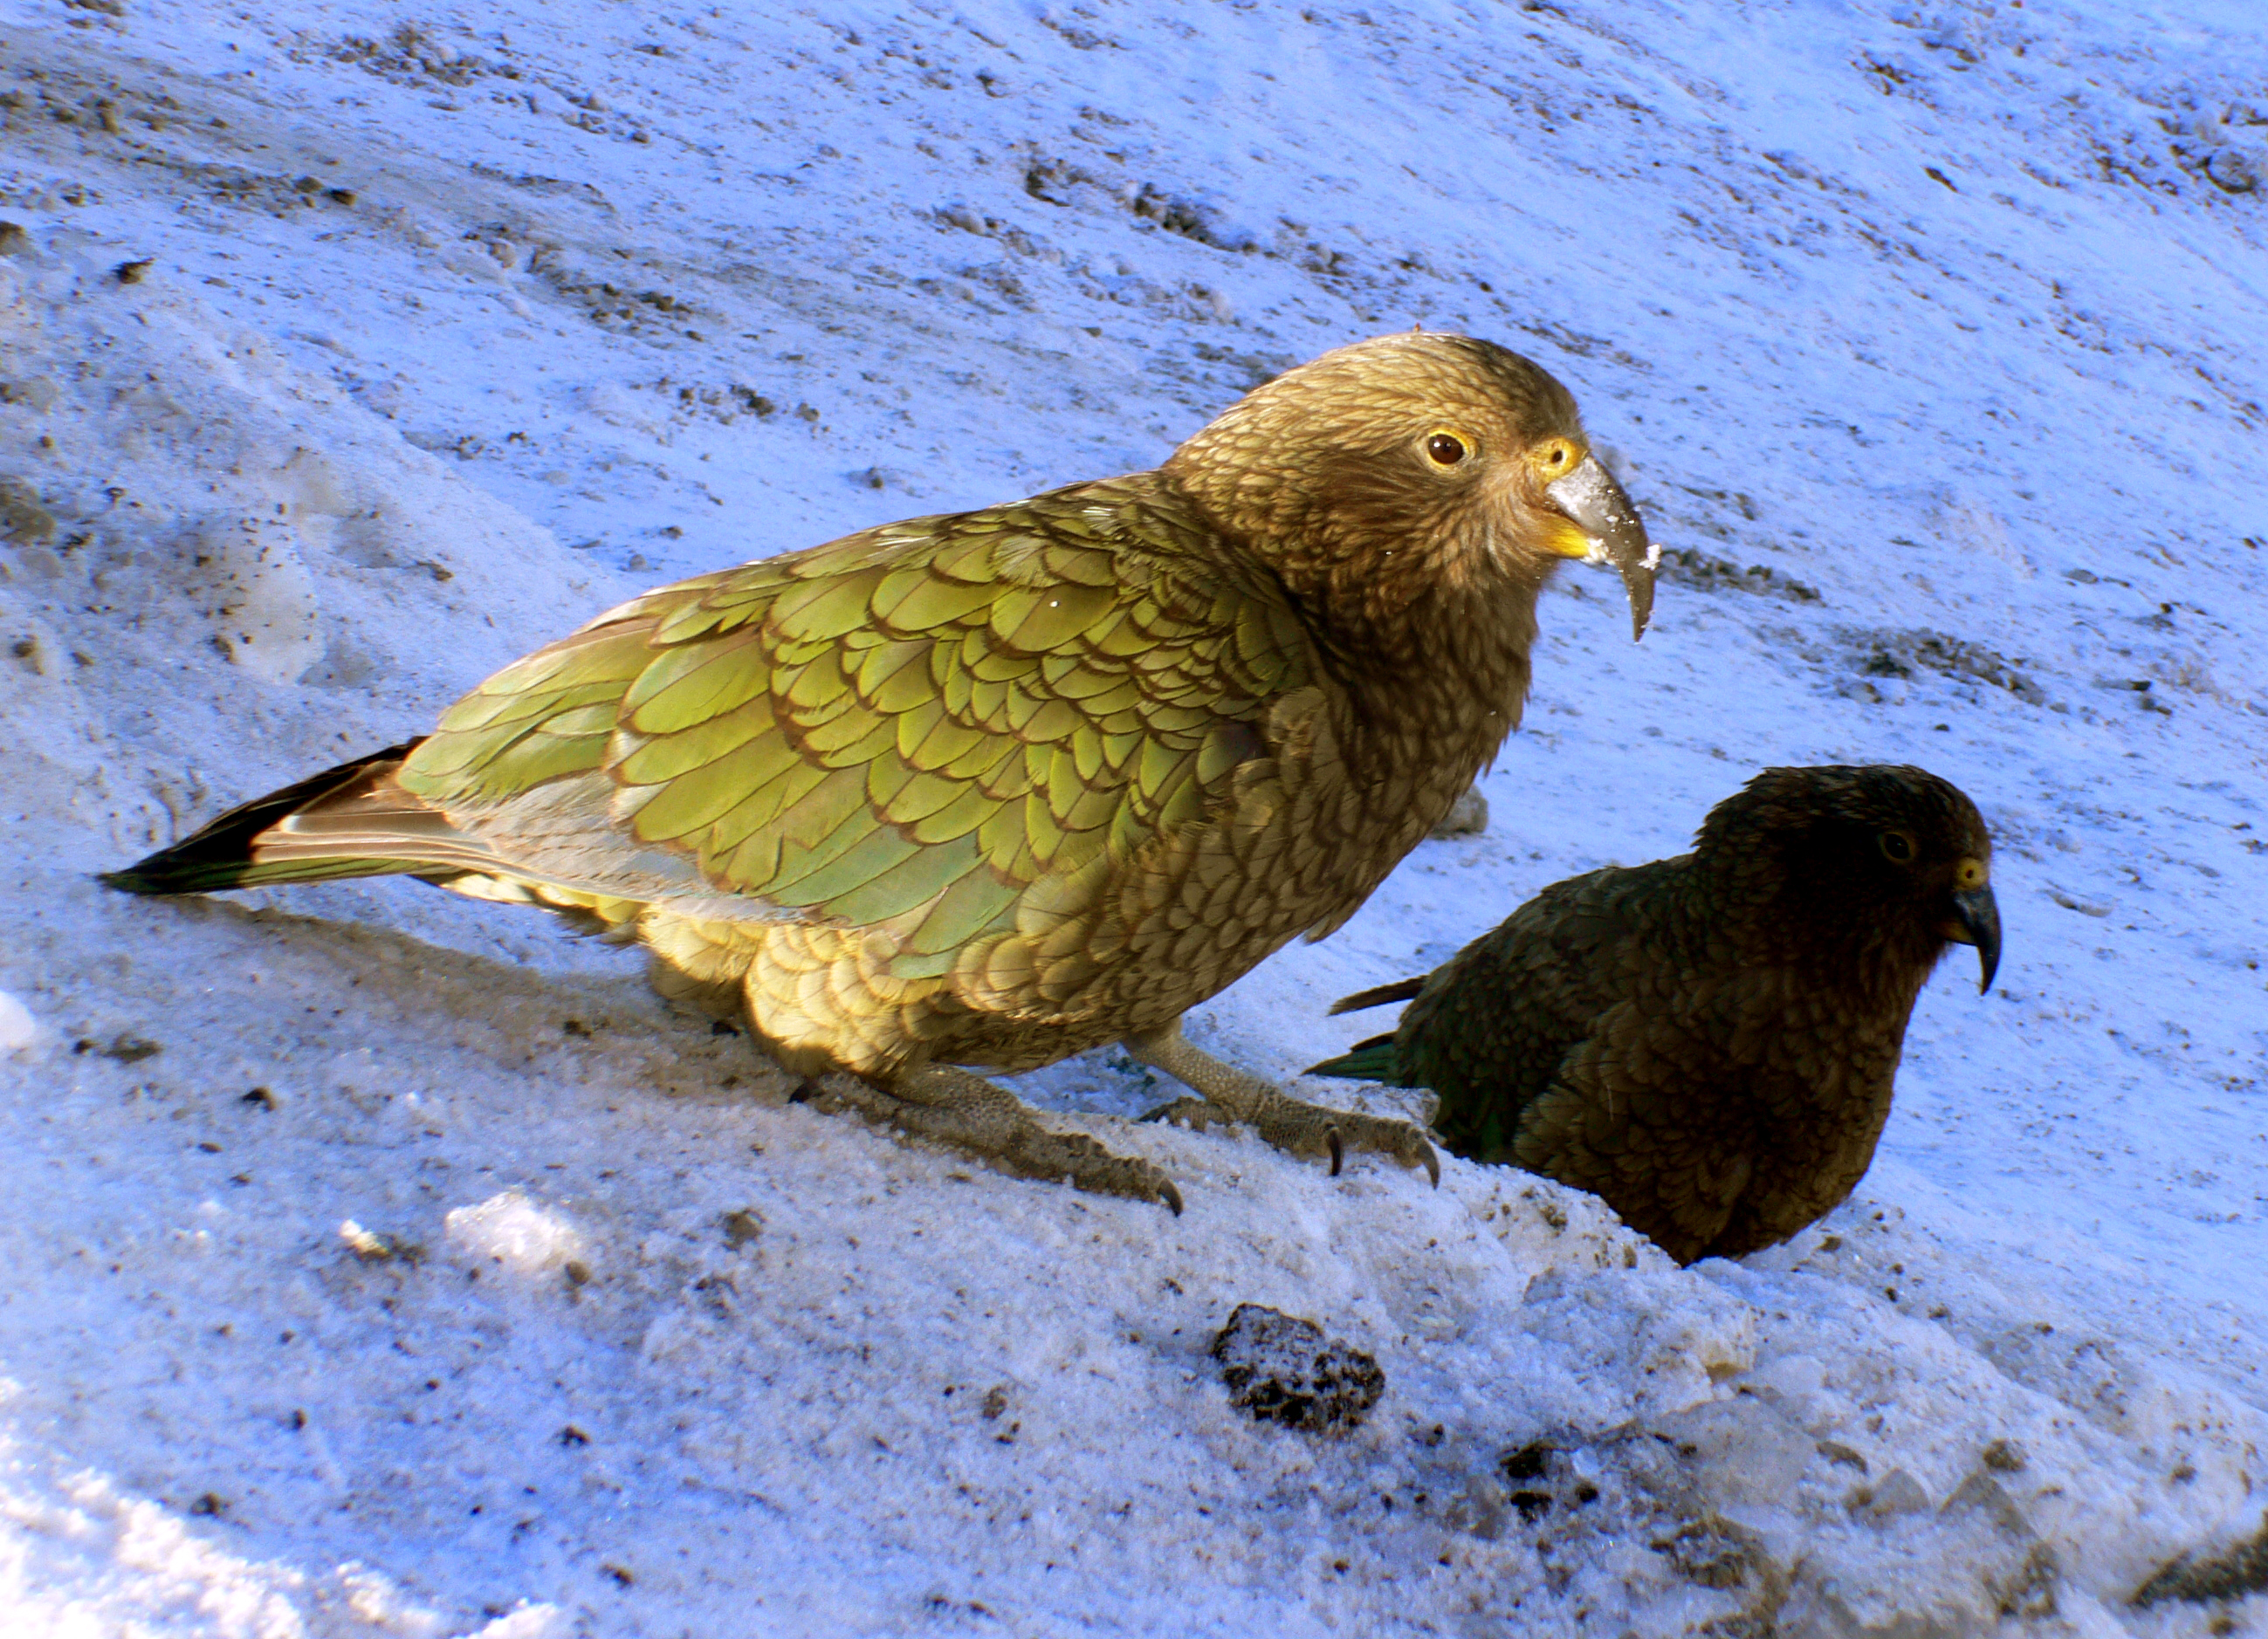
snow, bird, wing, wildlife, beak, alpine, fauna, newzealand, vertebrate, parrot, flickrsbestcreatures, kea, nestornotabilis, newzealandnativebird, mountainparrot, birdsplayinginsnow, perching bird